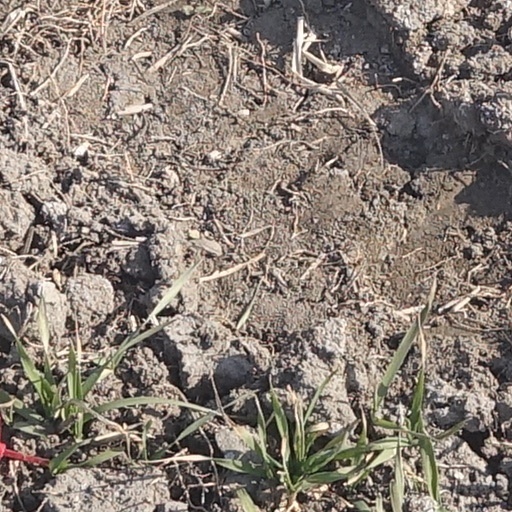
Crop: wheat